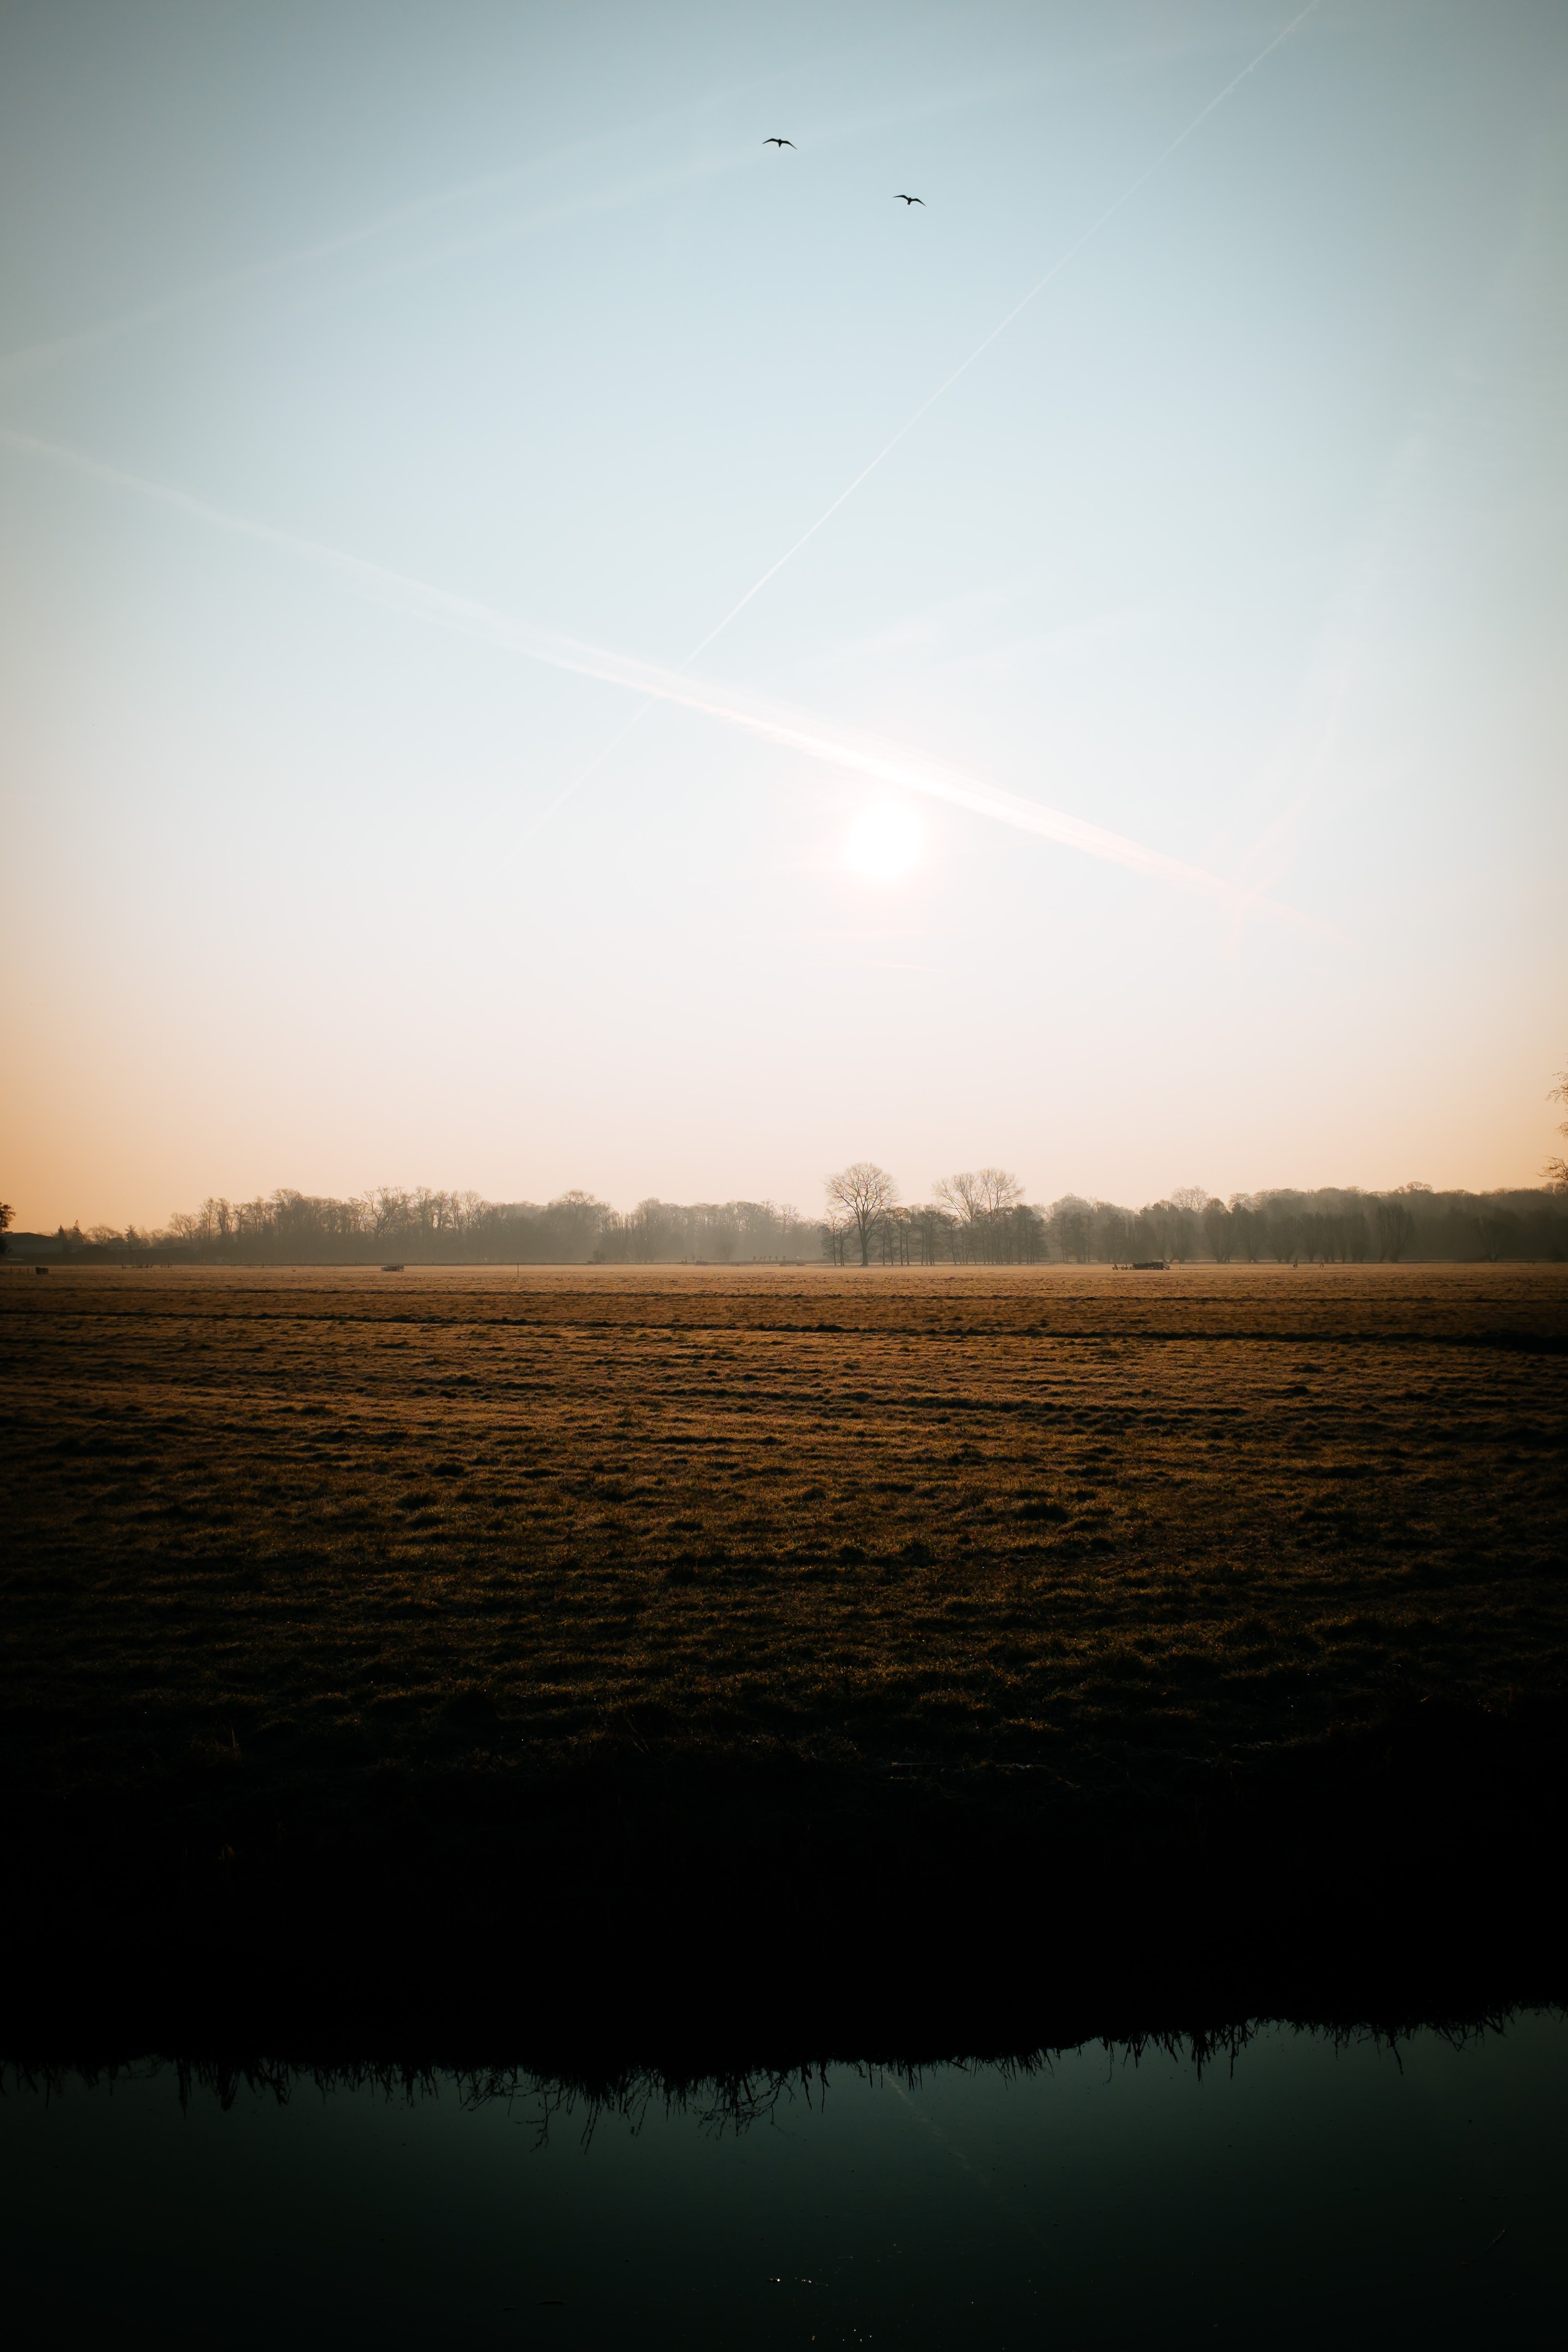
sky, horizon, water, atmospheric phenomenon, cloud, morning, reflection, natural environment, sunset, evening, calm, sun, tree, sunrise, sunlight, sea, ecoregion, atmosphere, river, ocean, plain, dusk, lake, waterway, landscape, dawn, field, city, grassland